Romani CRISS

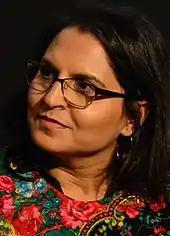
Former Romani CRISS executive director Margareta Matache, 2019

Romani CRISS (full name: "Romani Center for Social Intervention and Studies", or "Centrul Romilor pentru Intervenție Socială și Studii" in Romania) is a Romanian non-government organisation which seeks to protect the rights of the country's Romani minority and to prevent discrimination against the Roma, who officially make up 3.3% of the country's population as of 2011, with an unofficial 2002 estimate of between 1.5 and 2 million, representing at least 8-9% of the population. It also conducts a series of projects in order to improve the situation of the Roma in education and health care. Romani CRISS was founded on April 4, 1993, and its executive director 2005-2012 was Margareta Matache. Its current executive director is Marian Mandache.